Ambérac

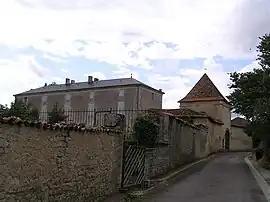
Pigeon House

Ambérac is a commune in the Charente département, region in the Nouvelle-Aquitaine region of southwestern France.